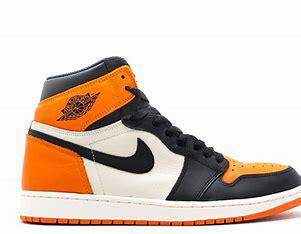
Brand: Jordan
Model: 1 OG